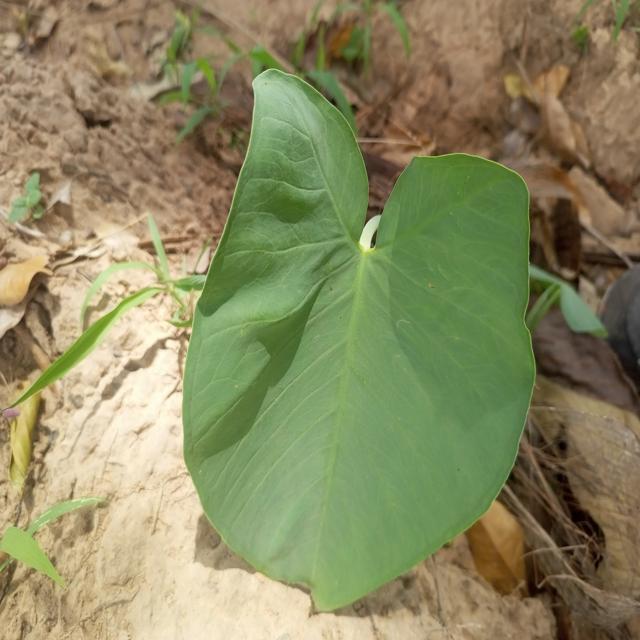
Label: Healthy